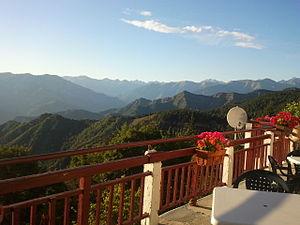
Vue sur le massif du Mercantour depuis le scnack ""La Terrasse"" (Païra-Cava)"
Peïra-Cava est un village dépendant de la commune de Lucéram, situé dans le département des Alpes-Maritimes et la région Provence-Alpes-Côte d'Azur. Première station de sports d'hiver du département, Peïra-Cava a joui d'une renommée internationale au début du XXᵉ siècle, en témoigne la liste des personnages célèbres ayant séjourné dans la station.